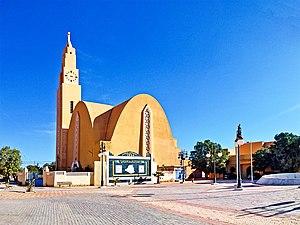
مسجد مالك بن الحويرث بساحة اول نوفمبر بمدينة بشار - الجزائر Mosquée Malik Ibn El Houairith, place du 1er Novembre à Bechar